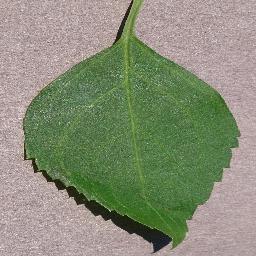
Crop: cherry
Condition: (including_sour)_healthy